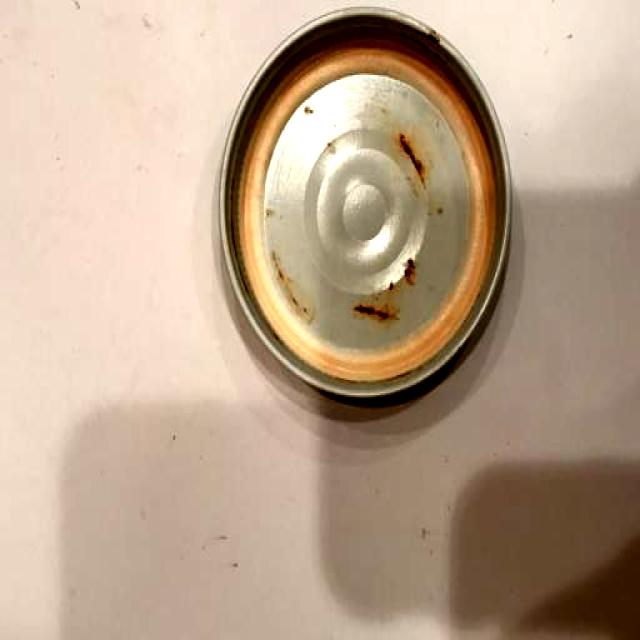
Label: Metal